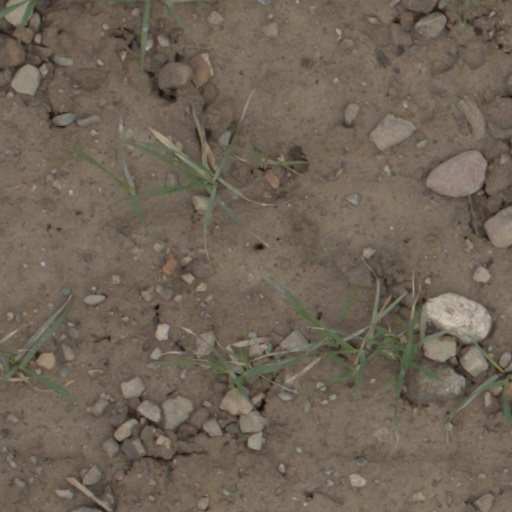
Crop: wheat